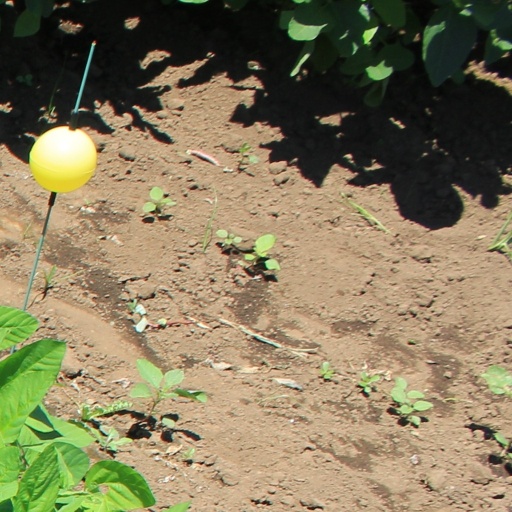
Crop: soybean